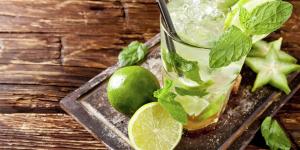
mojito casero en 10 minutos